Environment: real
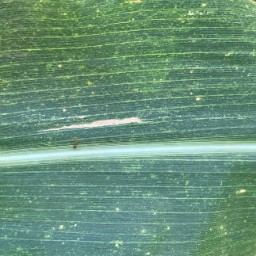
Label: lethal_necrosis